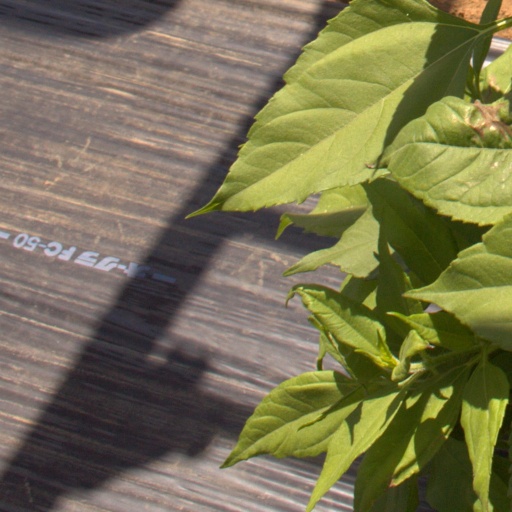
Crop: Jerusalem artichoke